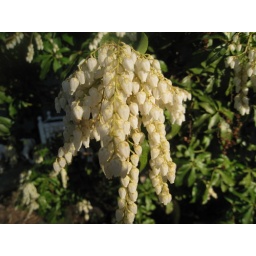
plants blooming all over new england - these are from the side of our house in ct...